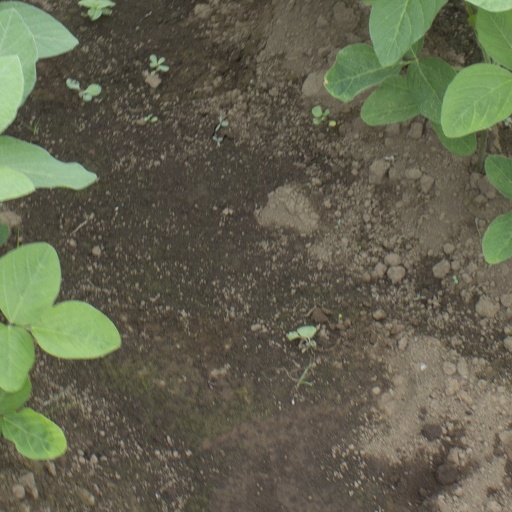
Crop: soybean